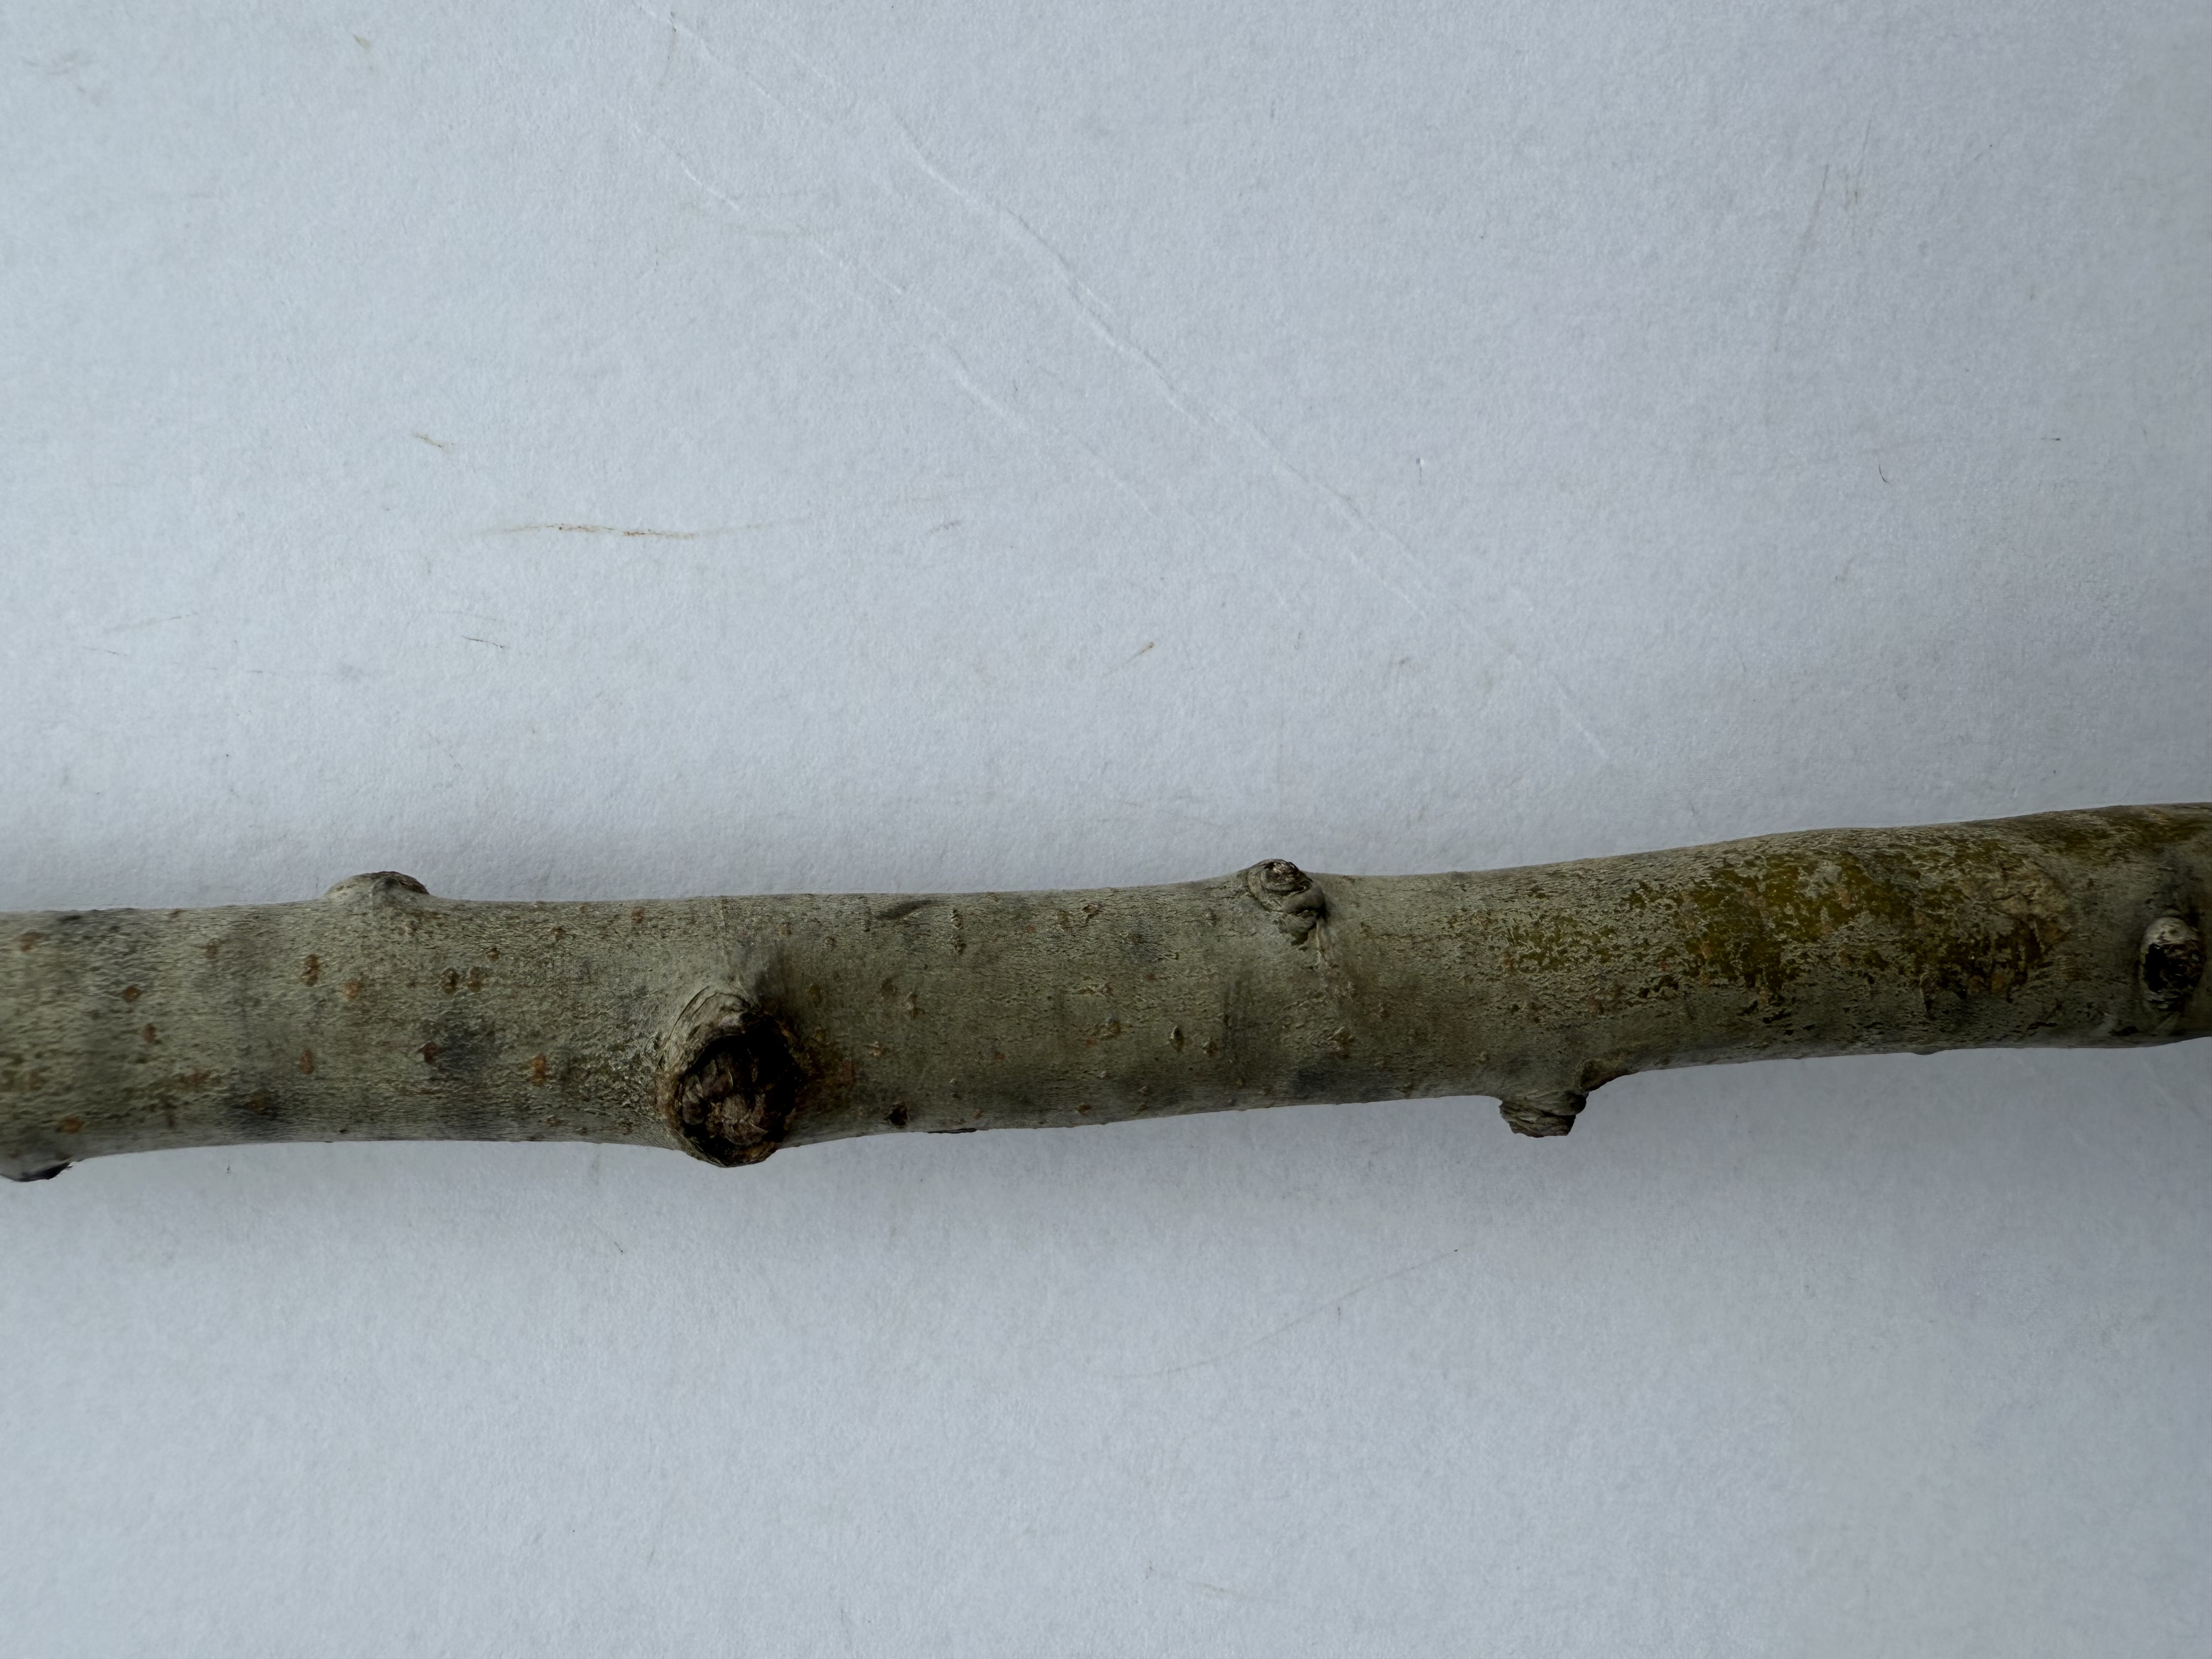
Variety: Santa Maria Pear